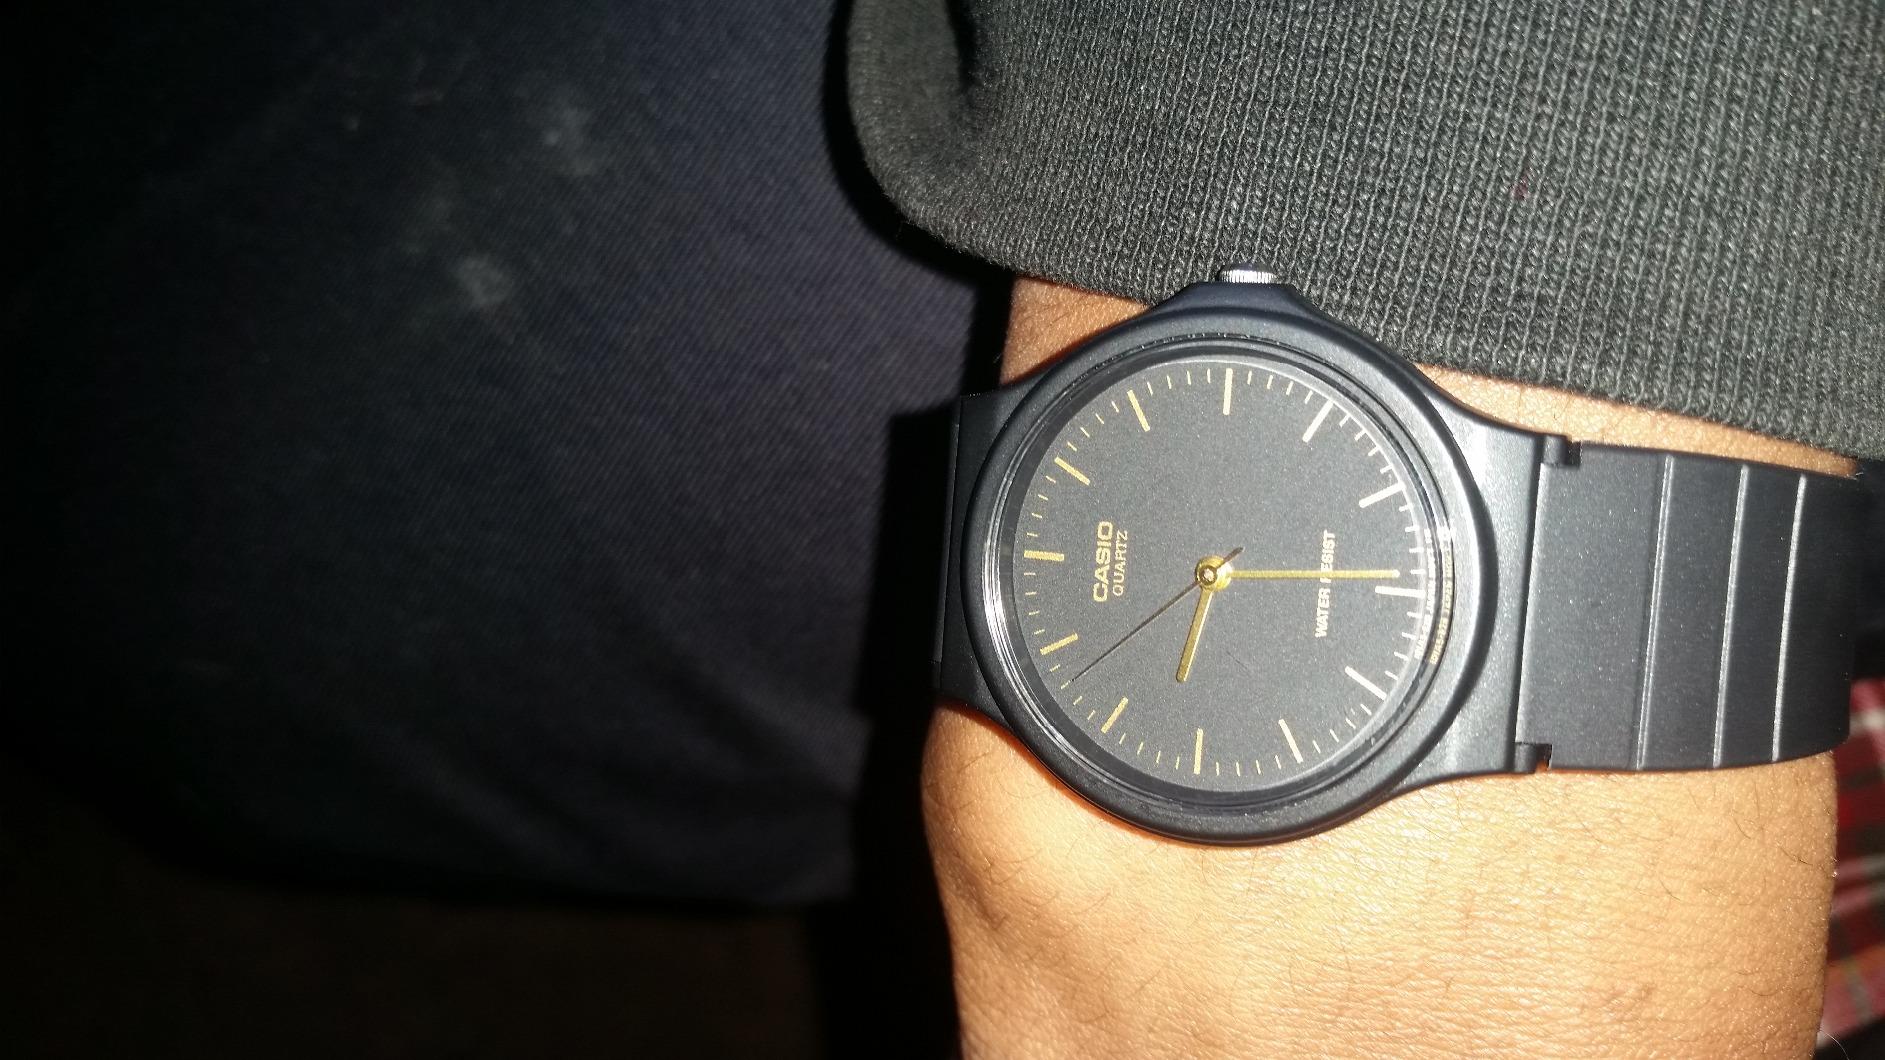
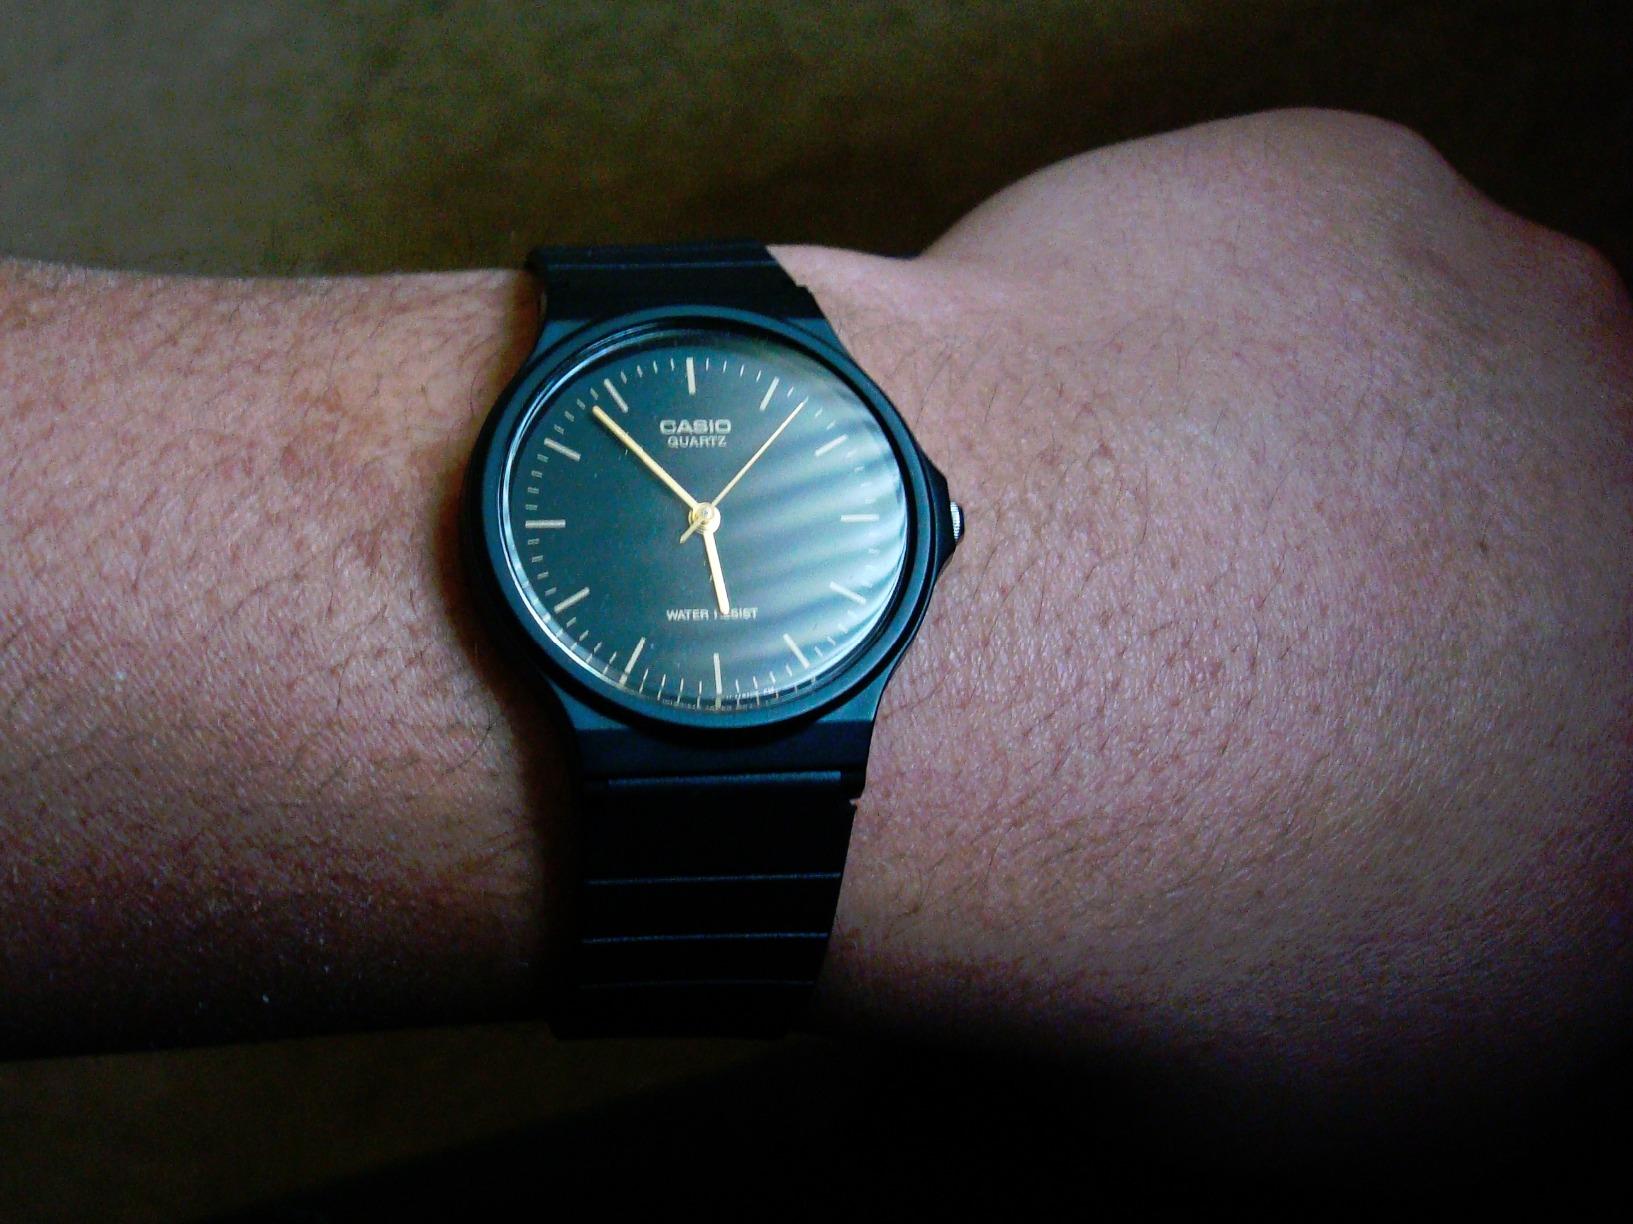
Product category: accessories_watch
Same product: yes